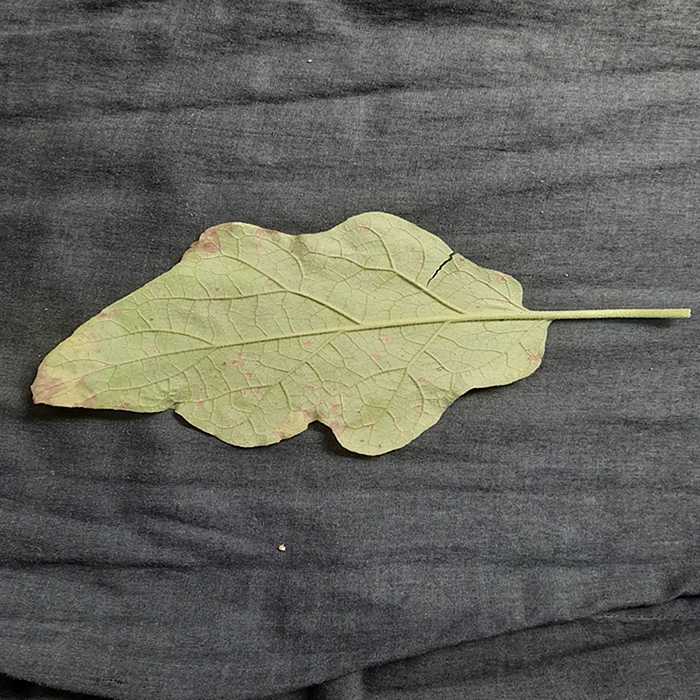
Plant: Eggplant
Label: Eggplant Cercopora leaf spot